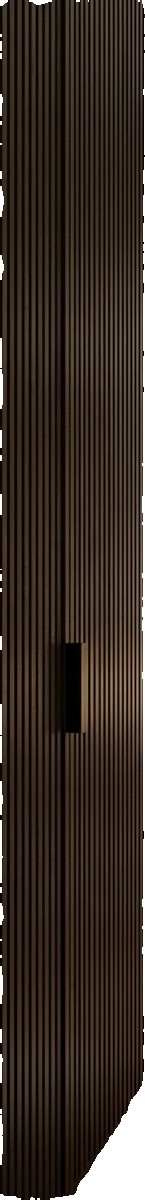
Surface category: cladding